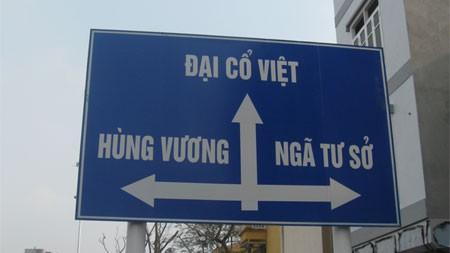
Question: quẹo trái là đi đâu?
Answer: đi hùng vương